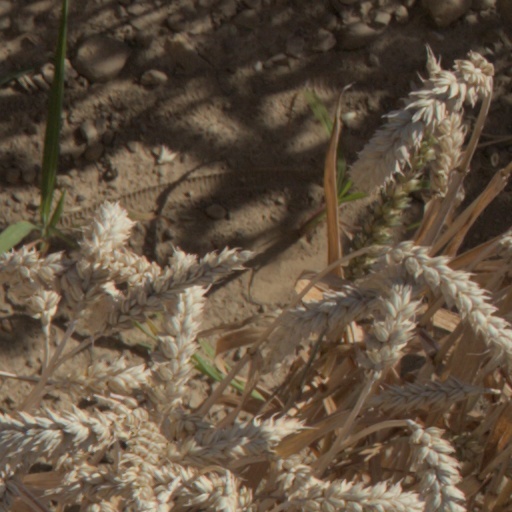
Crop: wheat